Harvey, Western Australia

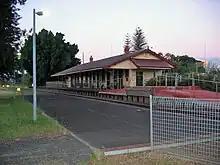
Harvey railway station

The main road route through the area is South Western Highway (Route 20; Perth to Bunbury via Pinjarra and Waroona). Uduc Road, the town's main street, goes to Old Coast Road near Myalup.